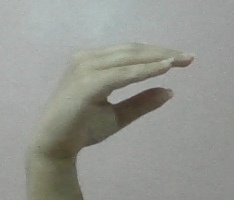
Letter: jeem